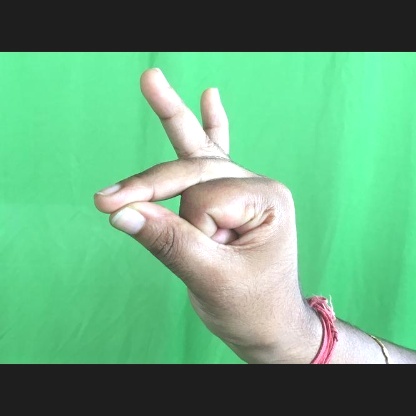
Mudra: Bramaram